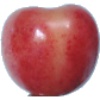
Label: cherry_rainier